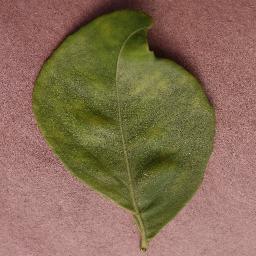
Label: Orange___Haunglongbing_(Citrus_greening)